Jean Mercier (Hebraist)

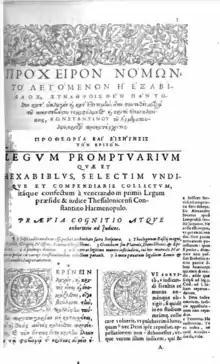
Front page of the "Procheiron" or "Hexabiblos" of Constantine Harmenopoulos(1320 - 1380/1385), Lyon 1587 edition by Jean Mercier, translated to Latin from Byzantine Greek.

Jean Mercier, Latin Joannes Mercerus (Uzès ca. 15101570) was a French Hebraist.